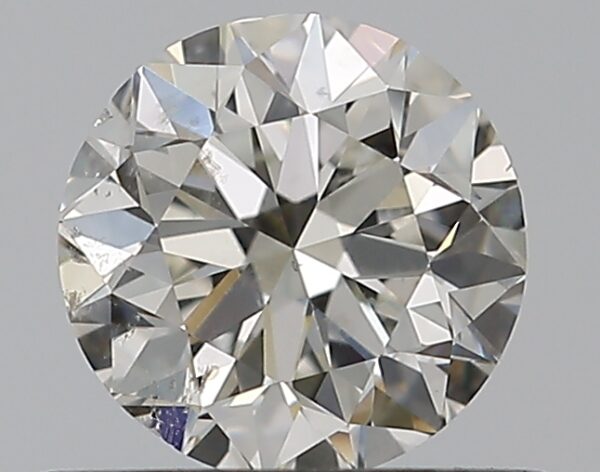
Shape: round
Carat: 0.5
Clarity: SI2
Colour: I
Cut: VG
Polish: EX
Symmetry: VG
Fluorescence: N
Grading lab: GIA
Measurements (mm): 4.95 x 5 x 3.19